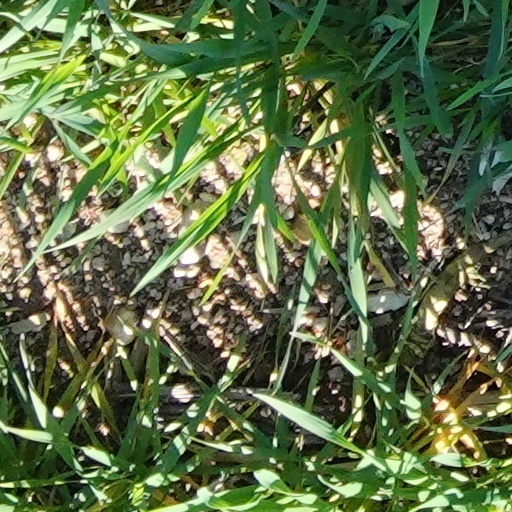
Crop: wheat